Russian Revolution

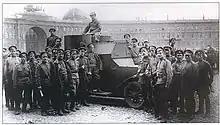
Provisional Government's volunteer soldiers secure Petrograd's Palace Square with the Austin Armoured Car, summer 1917.

An elementary theory of property, believed by many peasants, was that land should belong to those who work on it. At the same time, peasant life and culture was changing constantly. Change was facilitated by the physical movement of growing numbers of peasant villagers who migrated to and from industrial and urban environments, but also by the introduction of city culture into the village through material goods, the press, and word of mouth.